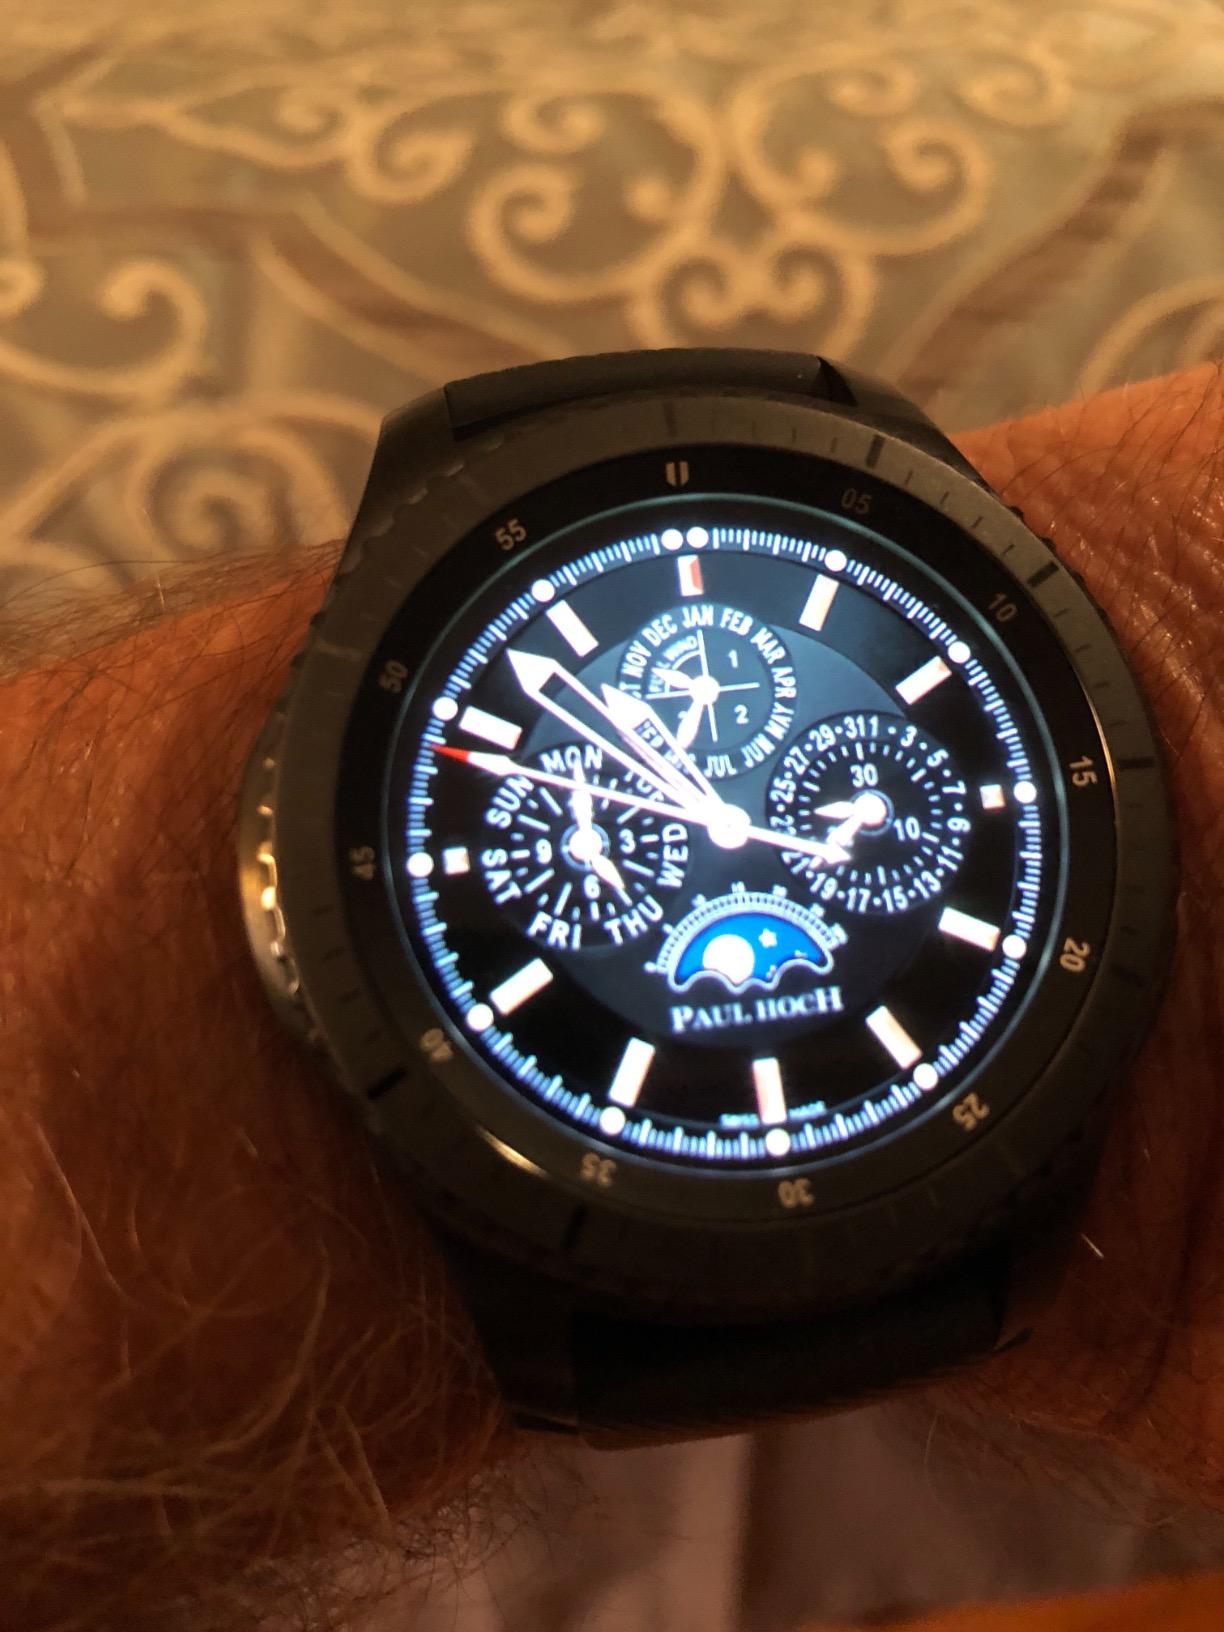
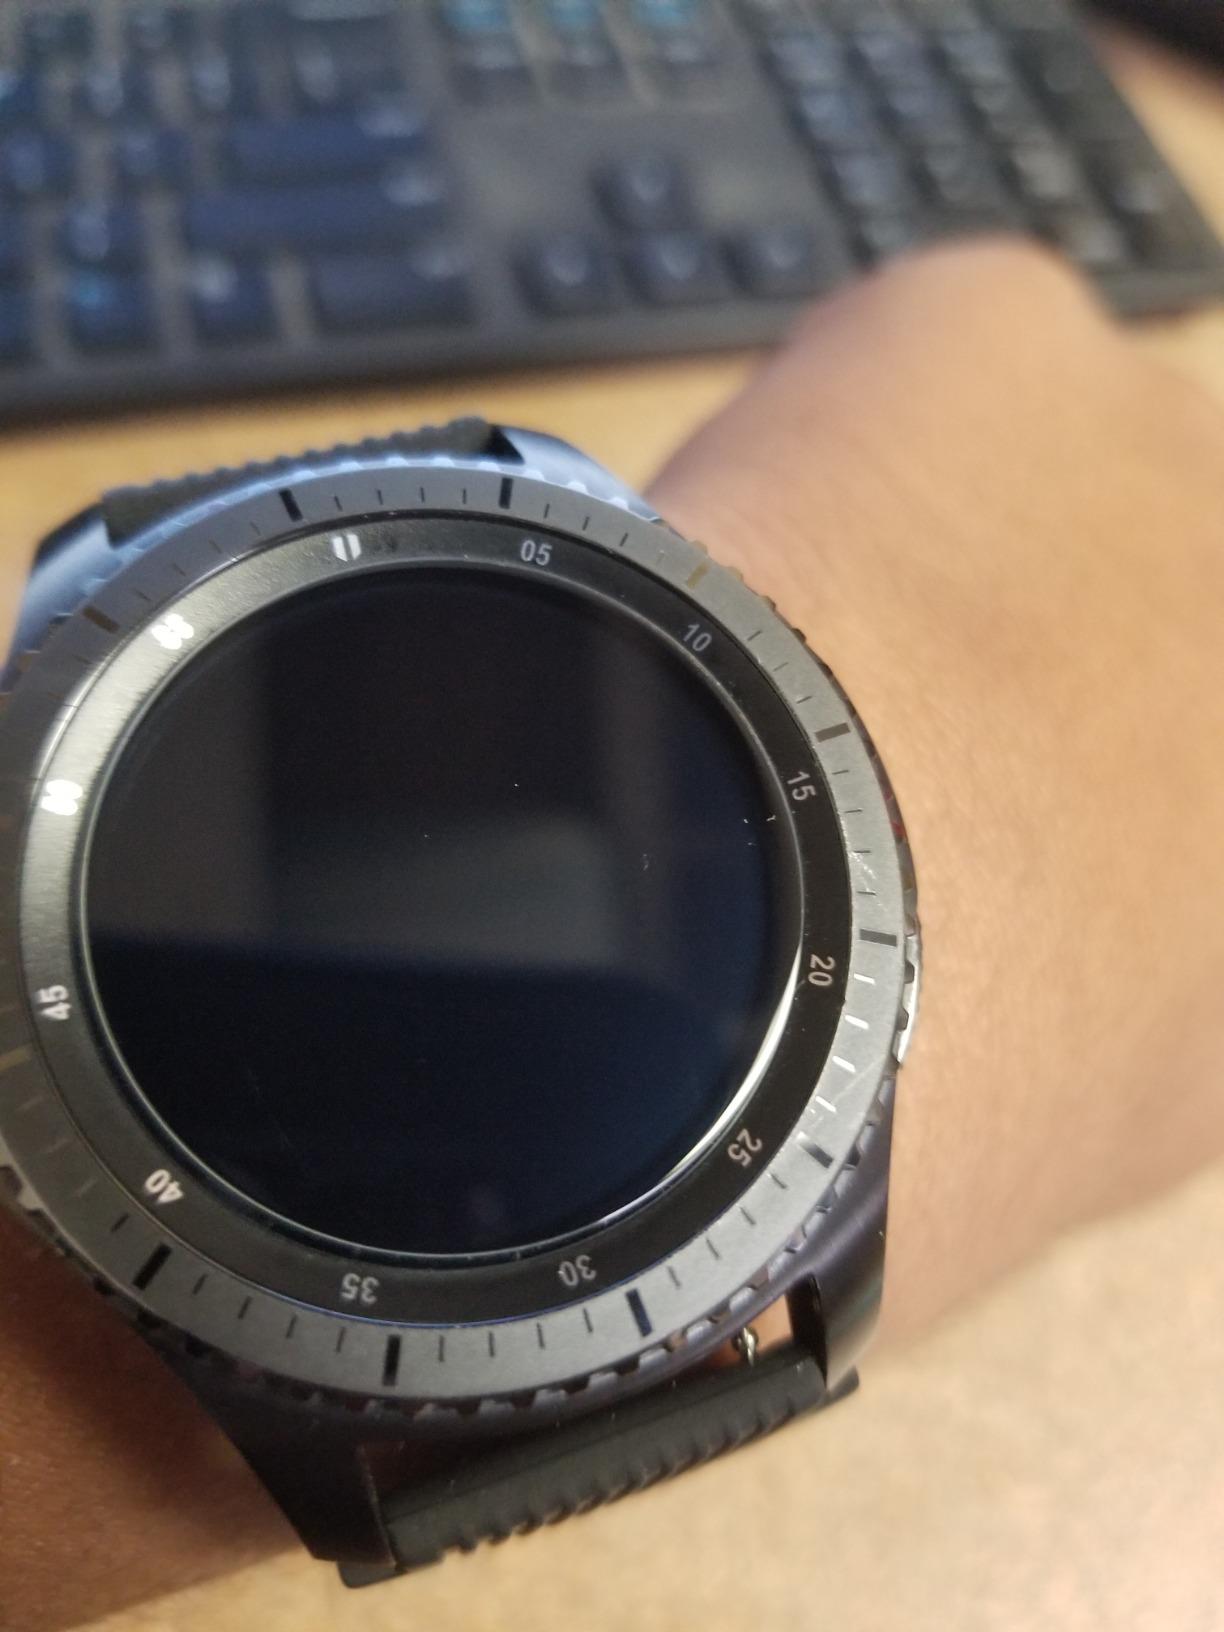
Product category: smartwatch
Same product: yes